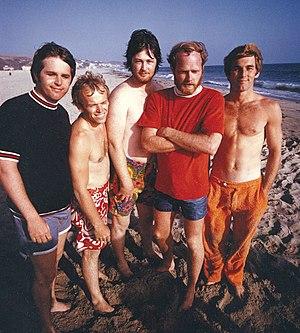
The Beach Boys est un groupe de musique pop-rock américain formé en 1961 à Hawthorne en Californie et ayant connu une très grande popularité dans les années 1960 et 1970. Il s'agit de l'un des rares groupes américains à avoir pu rivaliser musicalement avec les groupes britanniques de la même époque, tels que The Beatles, The Rolling Stones ou Pink Floyd. Affilié à l'origine à la surf music, le groupe s'est surtout distingué par ses chansons aux harmonies vocales complexes et très mélodiques.